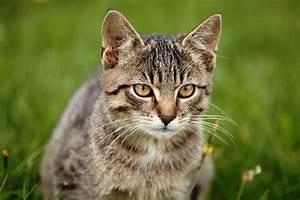
cat